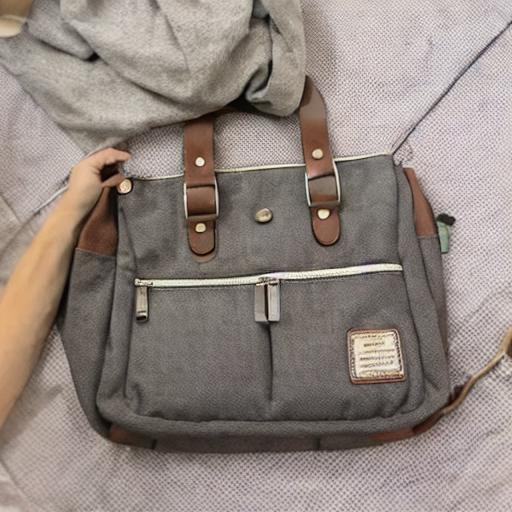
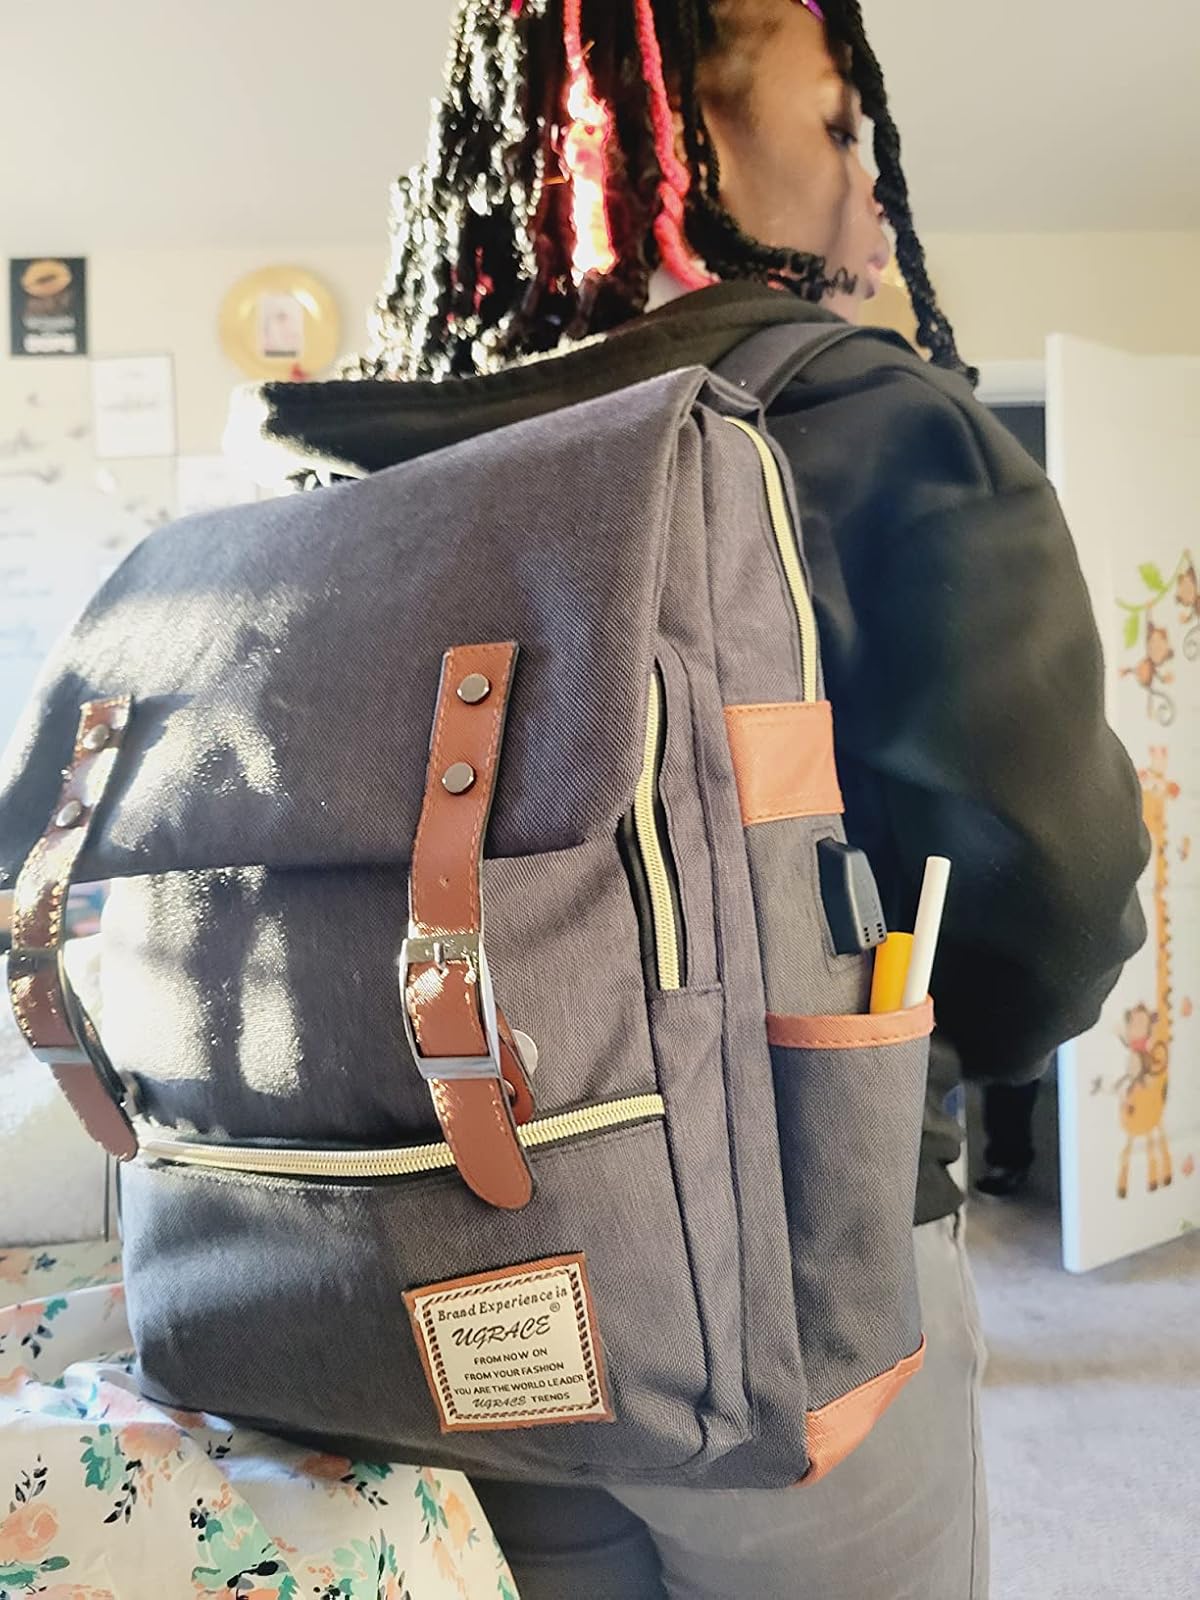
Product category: bag
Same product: no